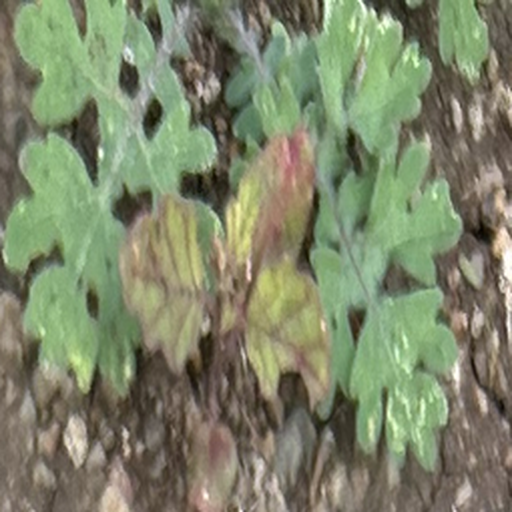
Weed species: Gajar_gavat_(Parthenium hysterophorus)